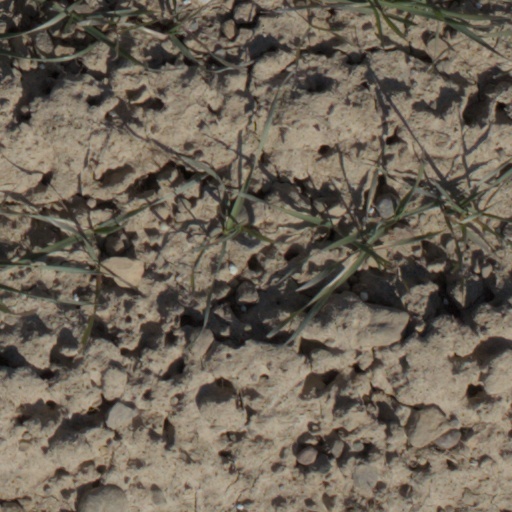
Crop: wheat